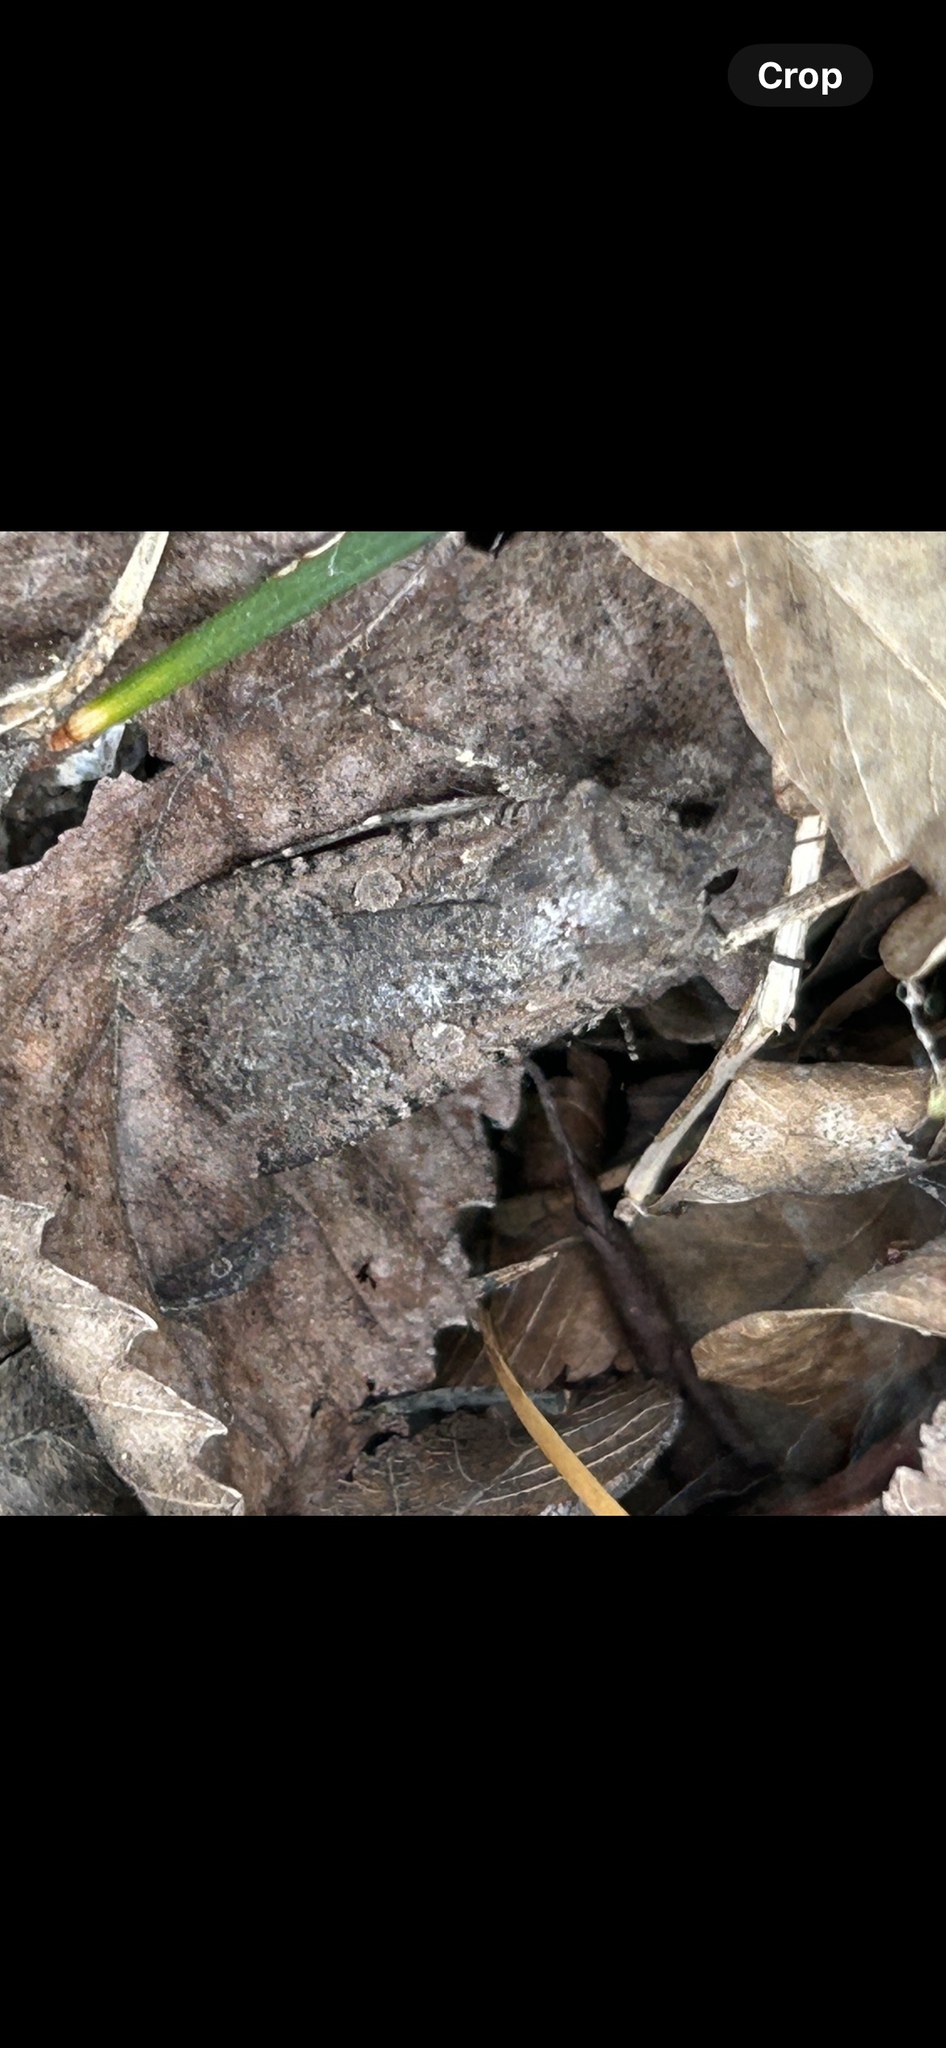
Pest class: cutworms